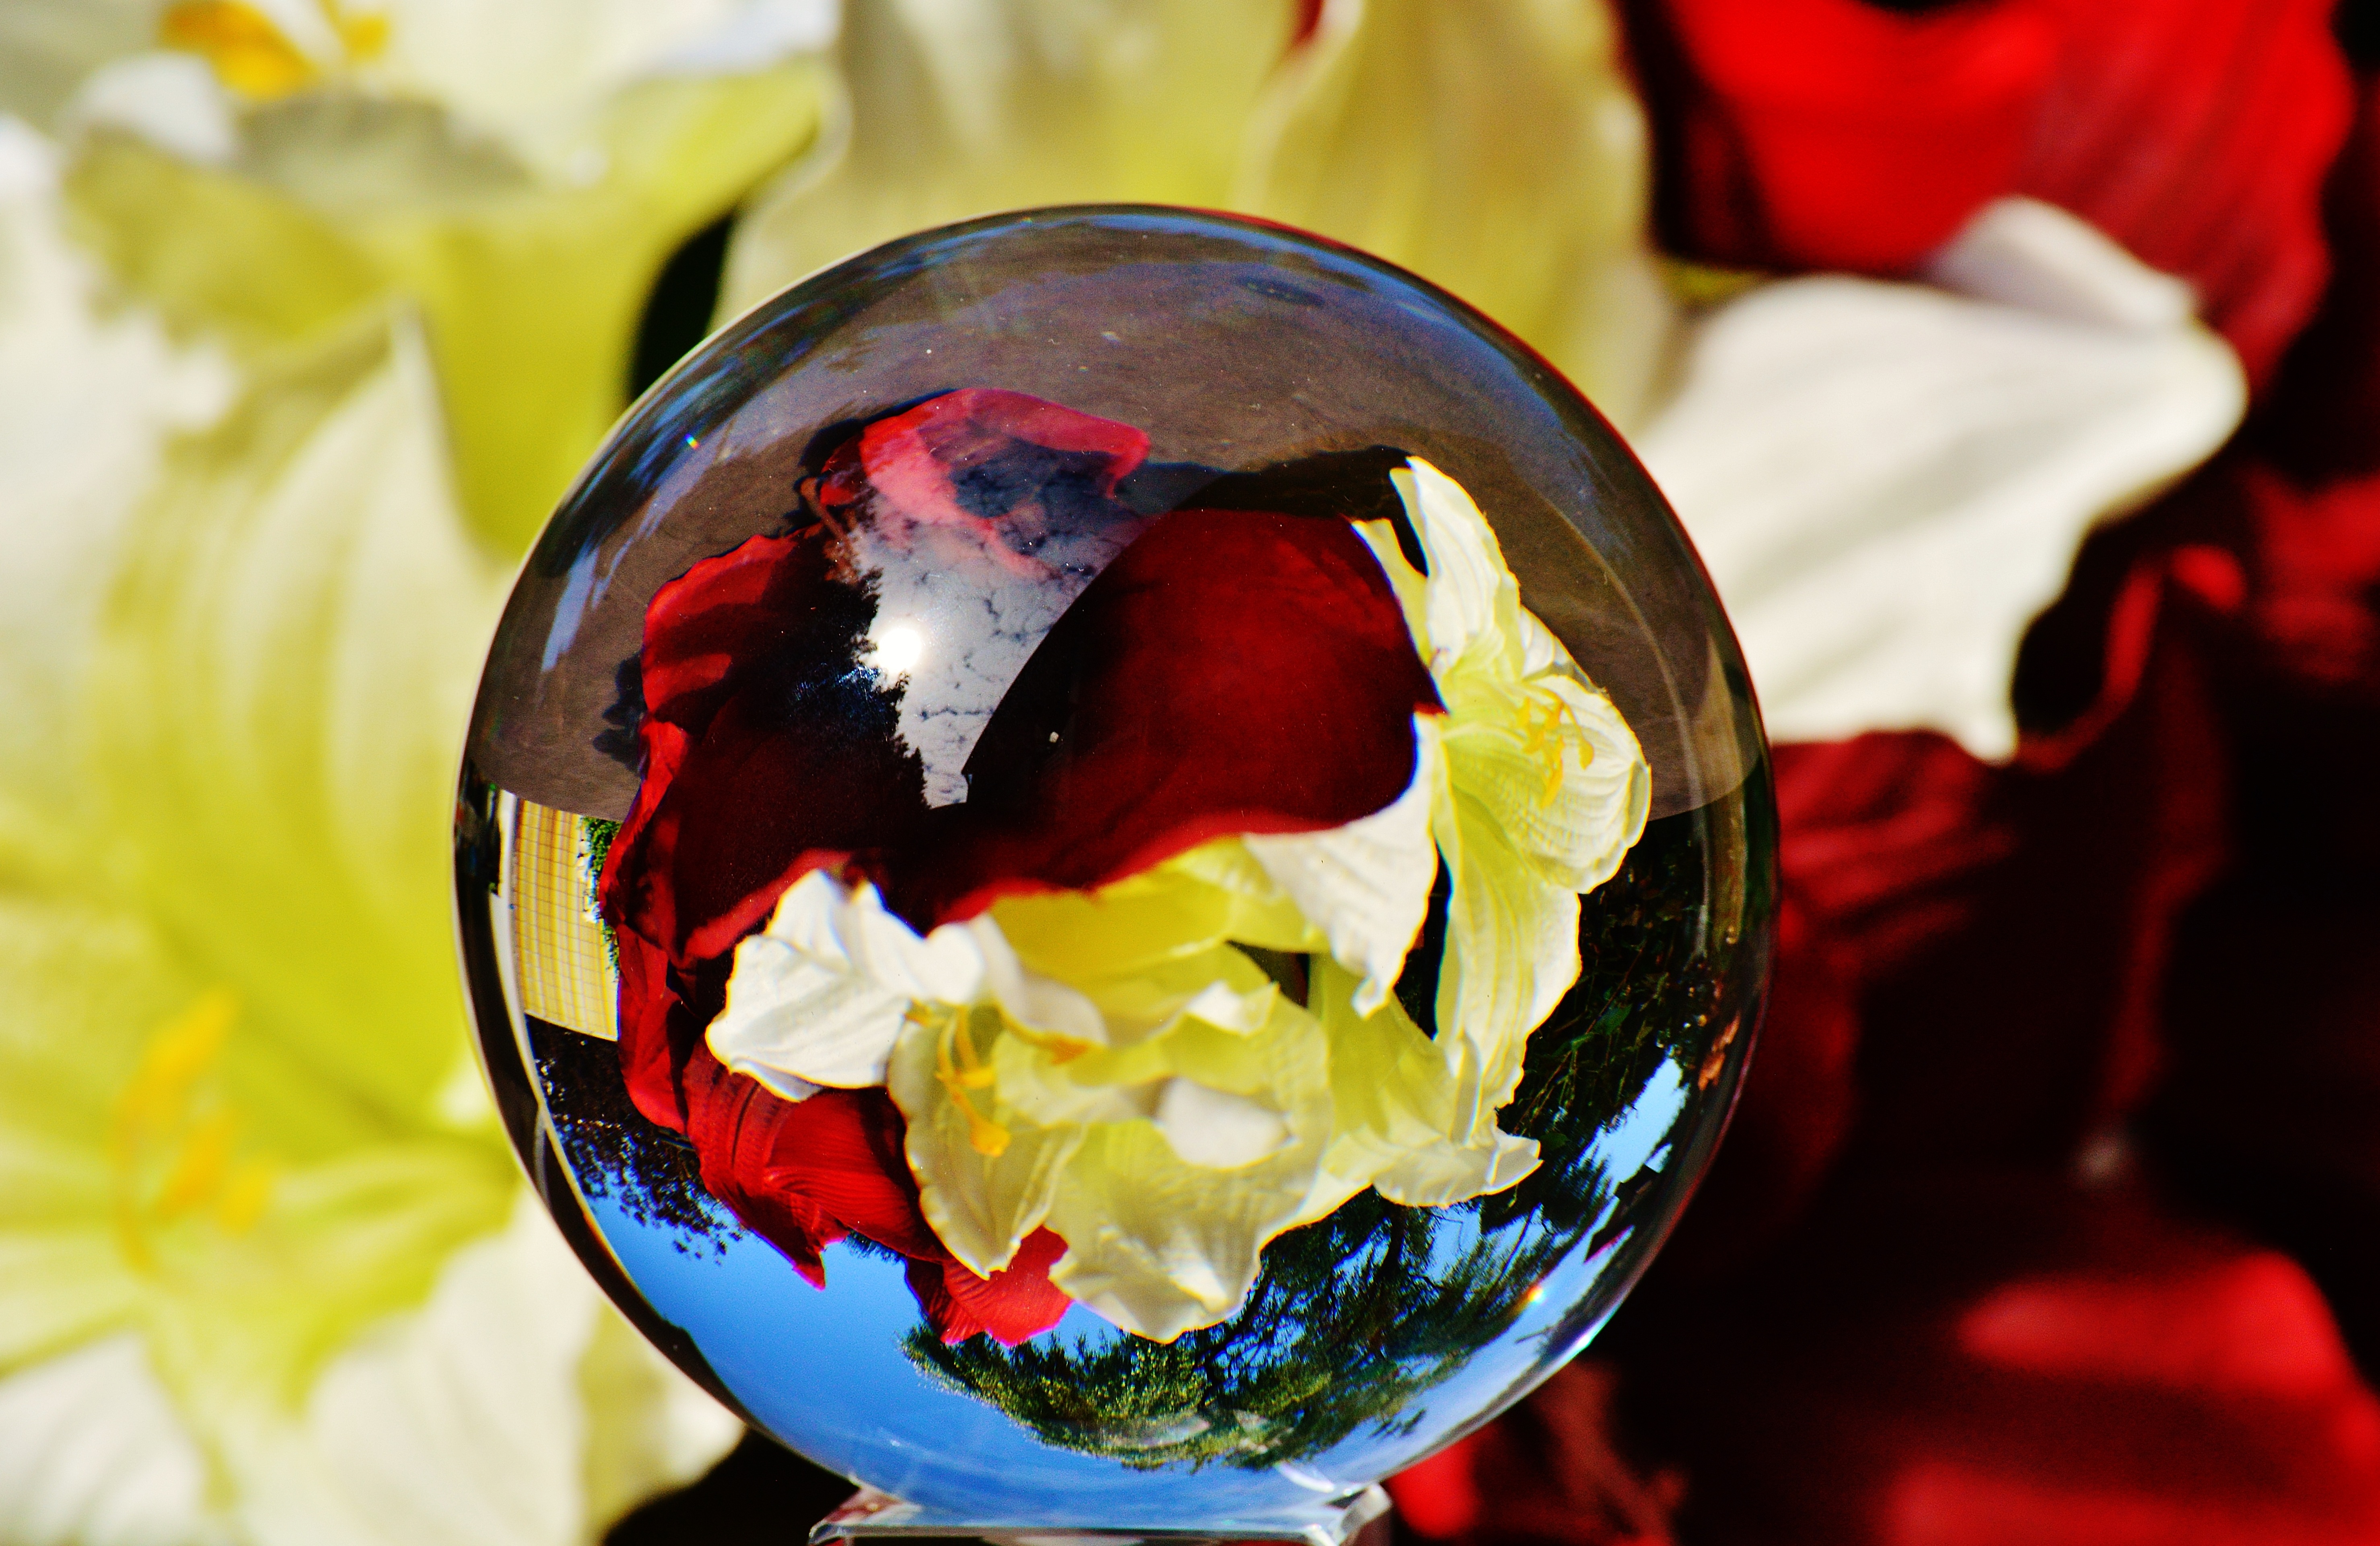
plant, flower, glass, food, red, color, christmas, dessert, flowers, transparent, ball, glass ball, sweetness, mirroring, about